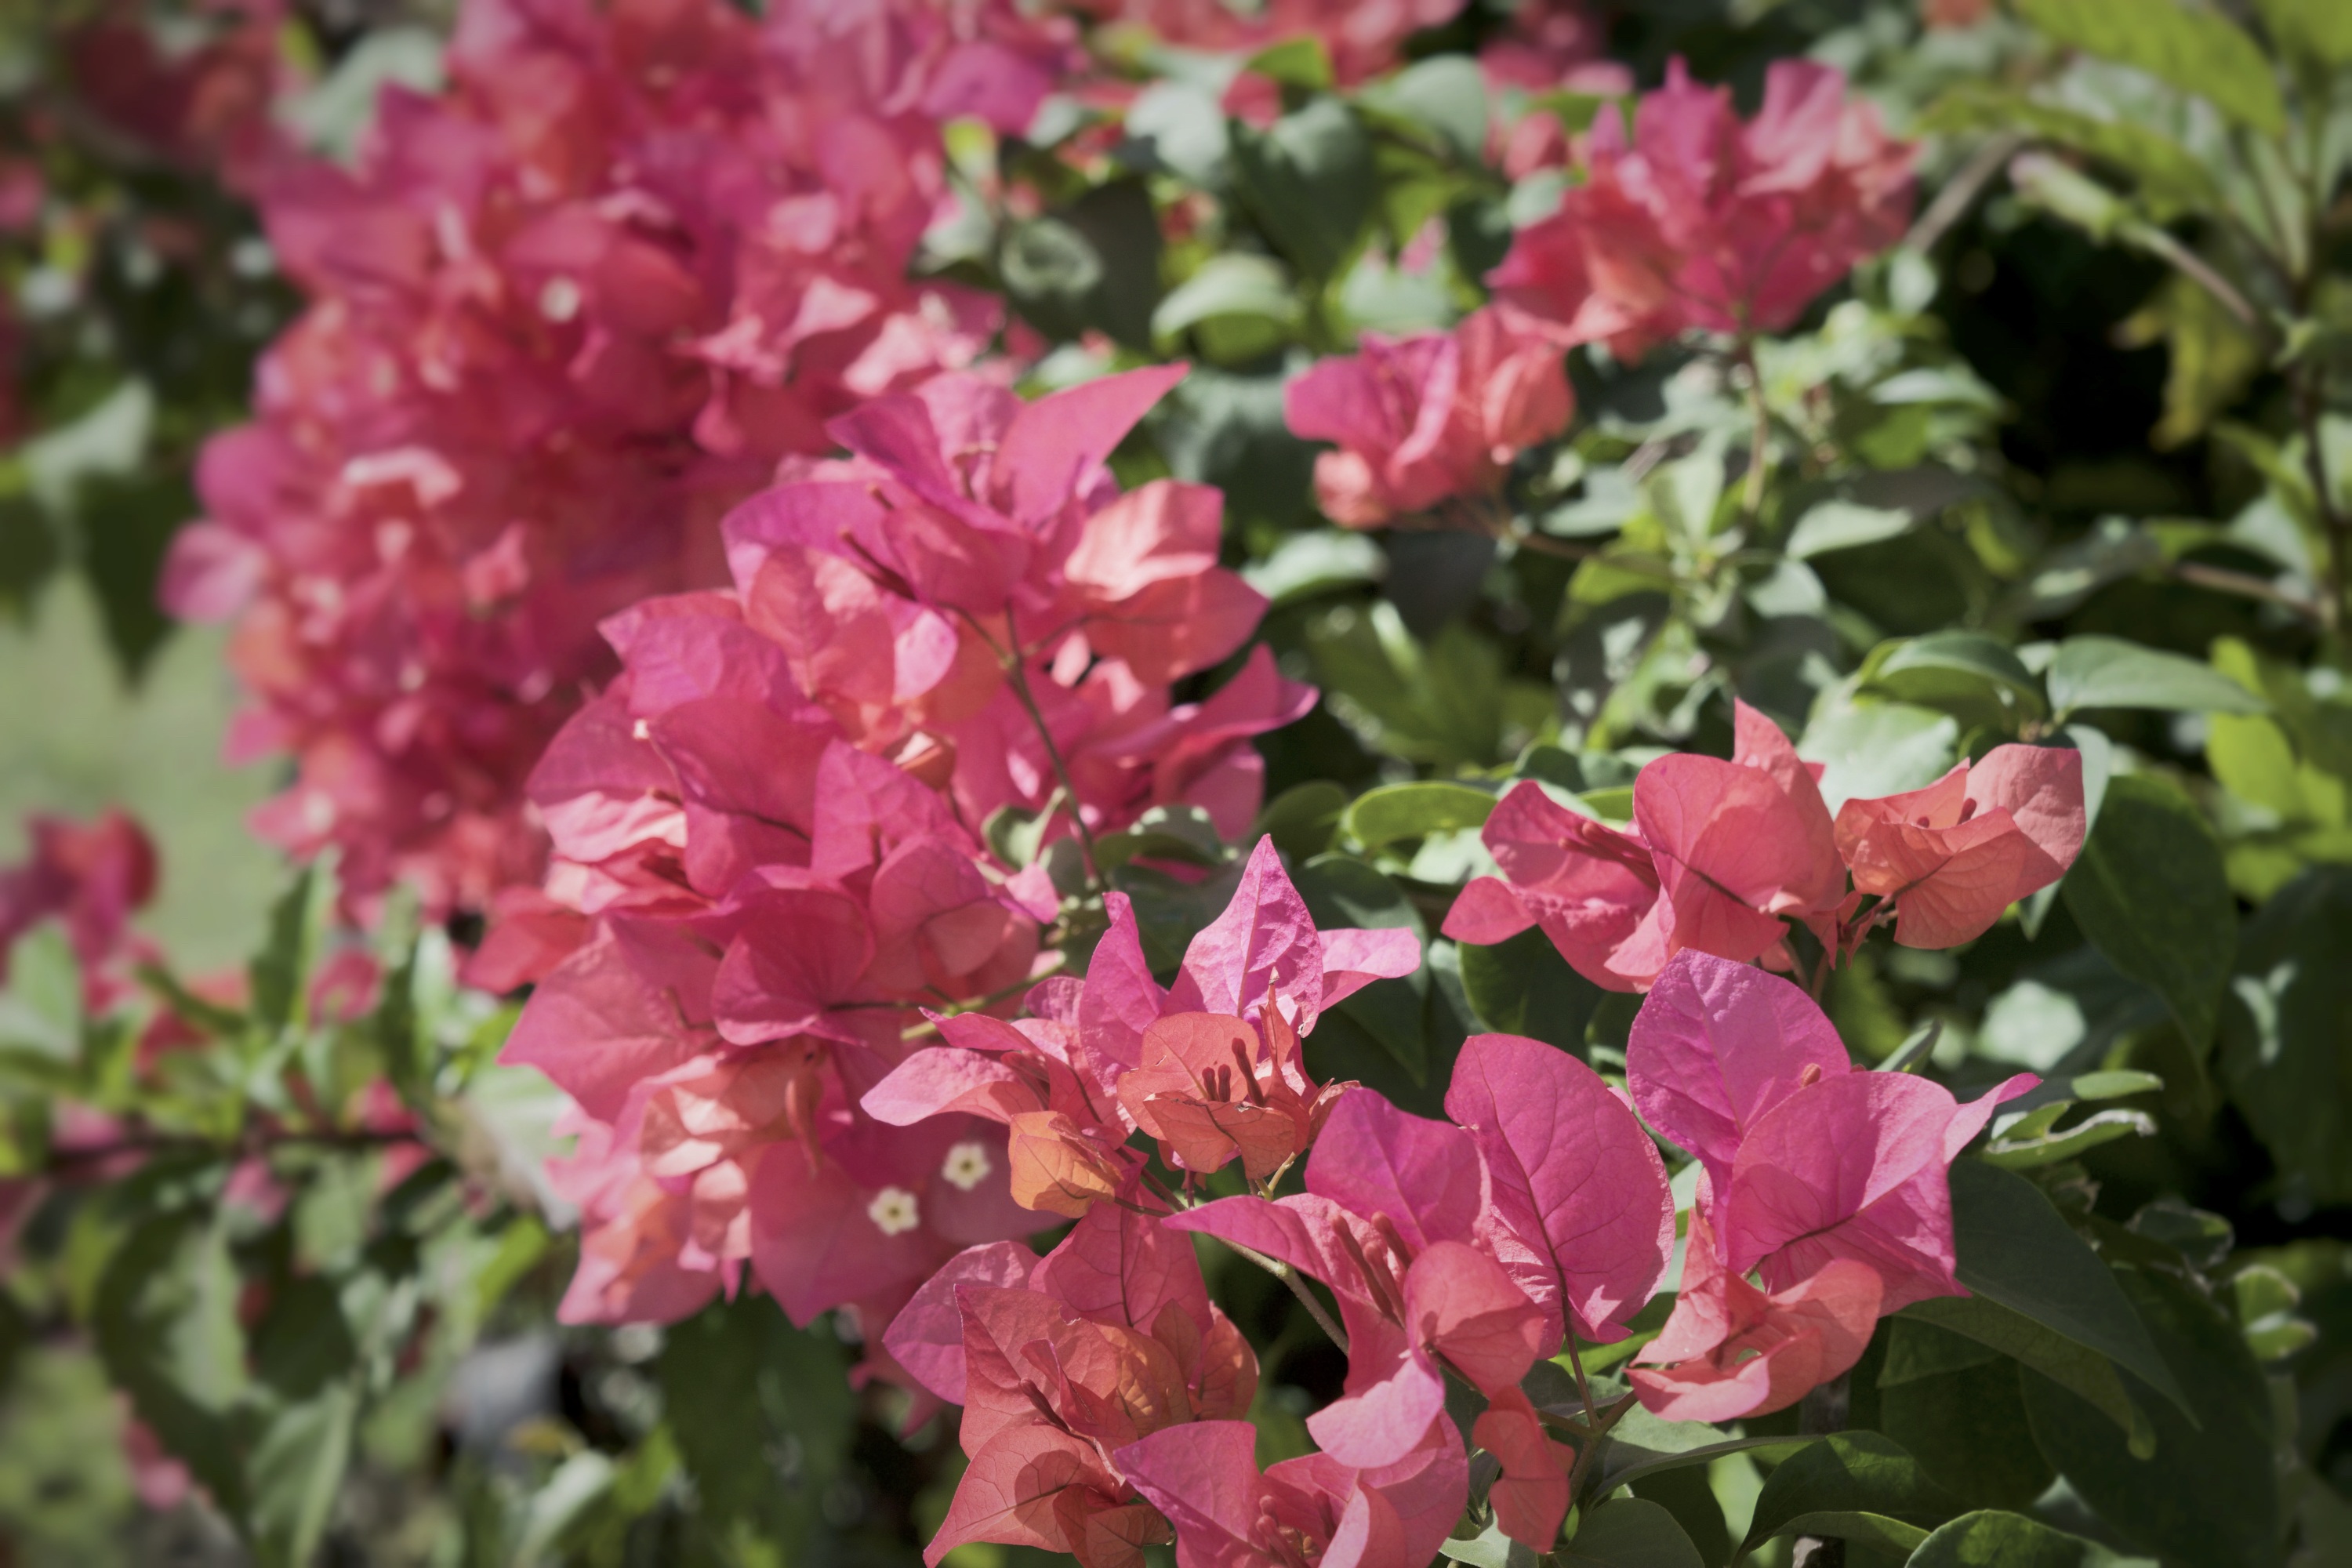
nature, blossom, plant, leaf, flower, petal, botany, garden, pink, flora, wildflower, flowers, shrub, snapdragon, flowering plant, watercolors, annual plant, land plant